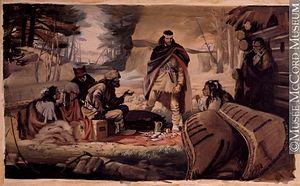
Pierre-Esprit Radisson, né probablement à Paris vers 1636 et mort à Londres le 21 juin 1710, explorateur et commerçant de fourrures français en Nouvelle-France. Accusé de traîtrise par certains historiens canadiens-français en raison de ses nombreux changements d'allégeance, il est l'un des personnages les plus colorés et controversés de l’histoire de la Nouvelle-France. Il est avec Médard Chouart des Groseilliers le fondateur de la Compagnie de la Baie d'Hudson.
Médard Chouart des Groseilliers, né à Charly-sur-Marne en 1618 et baptisé le 31 juillet 1618, et décédé en 1696 à Trois-Rivières, vécut avec ses parents à la ferme des Groseillers à Bassevelle. Médard Chouart des Groseillers était explorateur et commerçant de fourrures français en Nouvelle-France. Il est avec Pierre-Esprit Radisson le fondateur de la Compagnie de la baie d'Hudson.